Teachings of Presidents of the Church

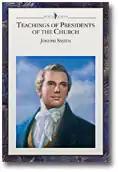
The ninth book in the series, featuring the teachings of church founder Joseph Smith.

Teachings of Presidents of the Church is a series of books published by the Church of Jesus Christ of Latter-day Saints (LDS Church). Each book of the series briefly compiles the teachings and sermons of one of the men who has served as president of the LDS Church. The text of each book is not limited to sermons preached while the person was president of the church, but generally contain teachings given during their time as an ordained apostle.